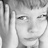
Emotion: neutral